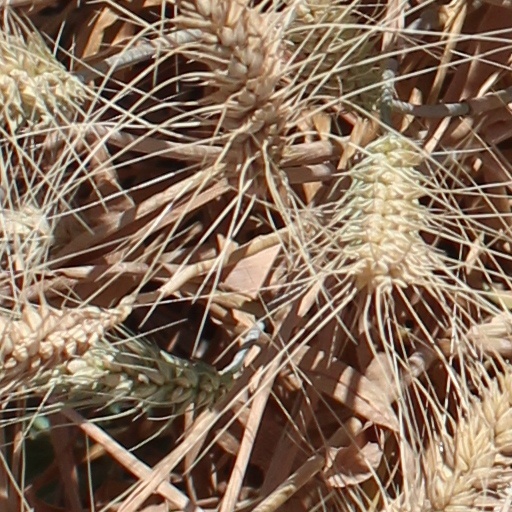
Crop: wheat